Pirna station

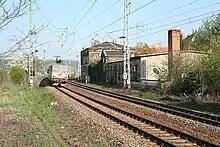
Old Pirna station with passing EuroCity service

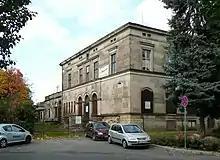
View of the old station from the street

The first Pirna station was opened on 1 August 1848 together with the first section of Děčín–Dresden-Neustadt railway (Elbe Valley Railway). The station was close to Pirna's Altstadt (old town) not far from the monastery church of St. Henry (Heinrich). The station building was built in the Neoclassical architectural style with Romanesque elements. It originally had two main sections, connected by a hallway, and a covered main platform.